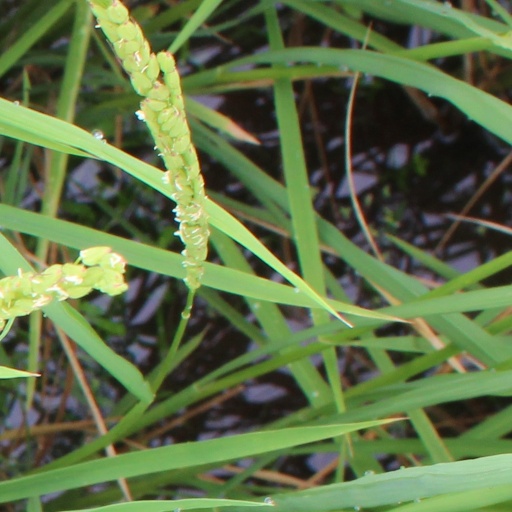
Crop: rice